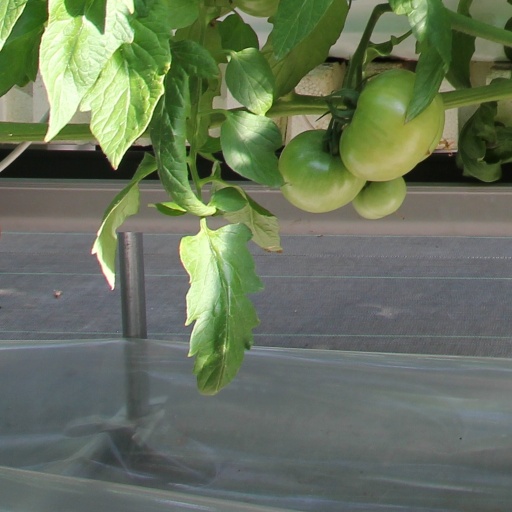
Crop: tomato